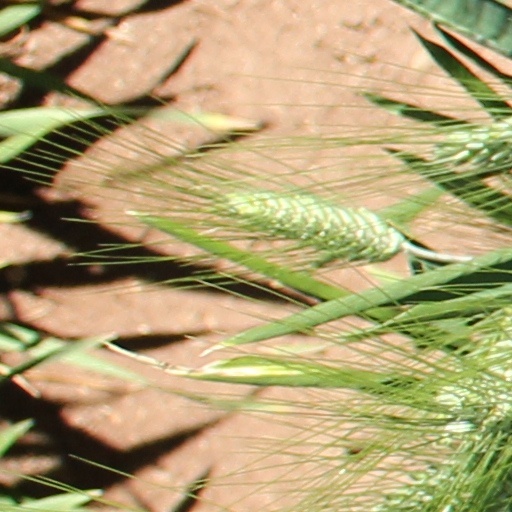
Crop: wheat